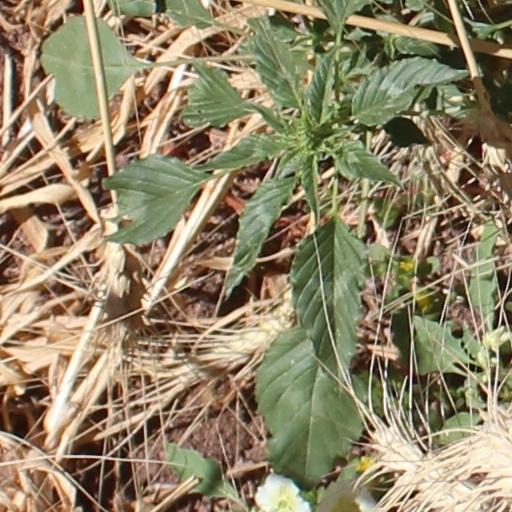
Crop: wheat